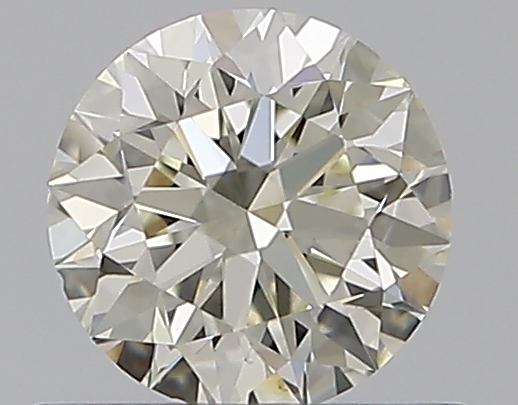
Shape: round
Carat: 0.5
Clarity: VS1
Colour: L
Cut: EX
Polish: EX
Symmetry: EX
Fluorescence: F
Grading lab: GIA
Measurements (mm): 5.05 x 5.08 x 3.16